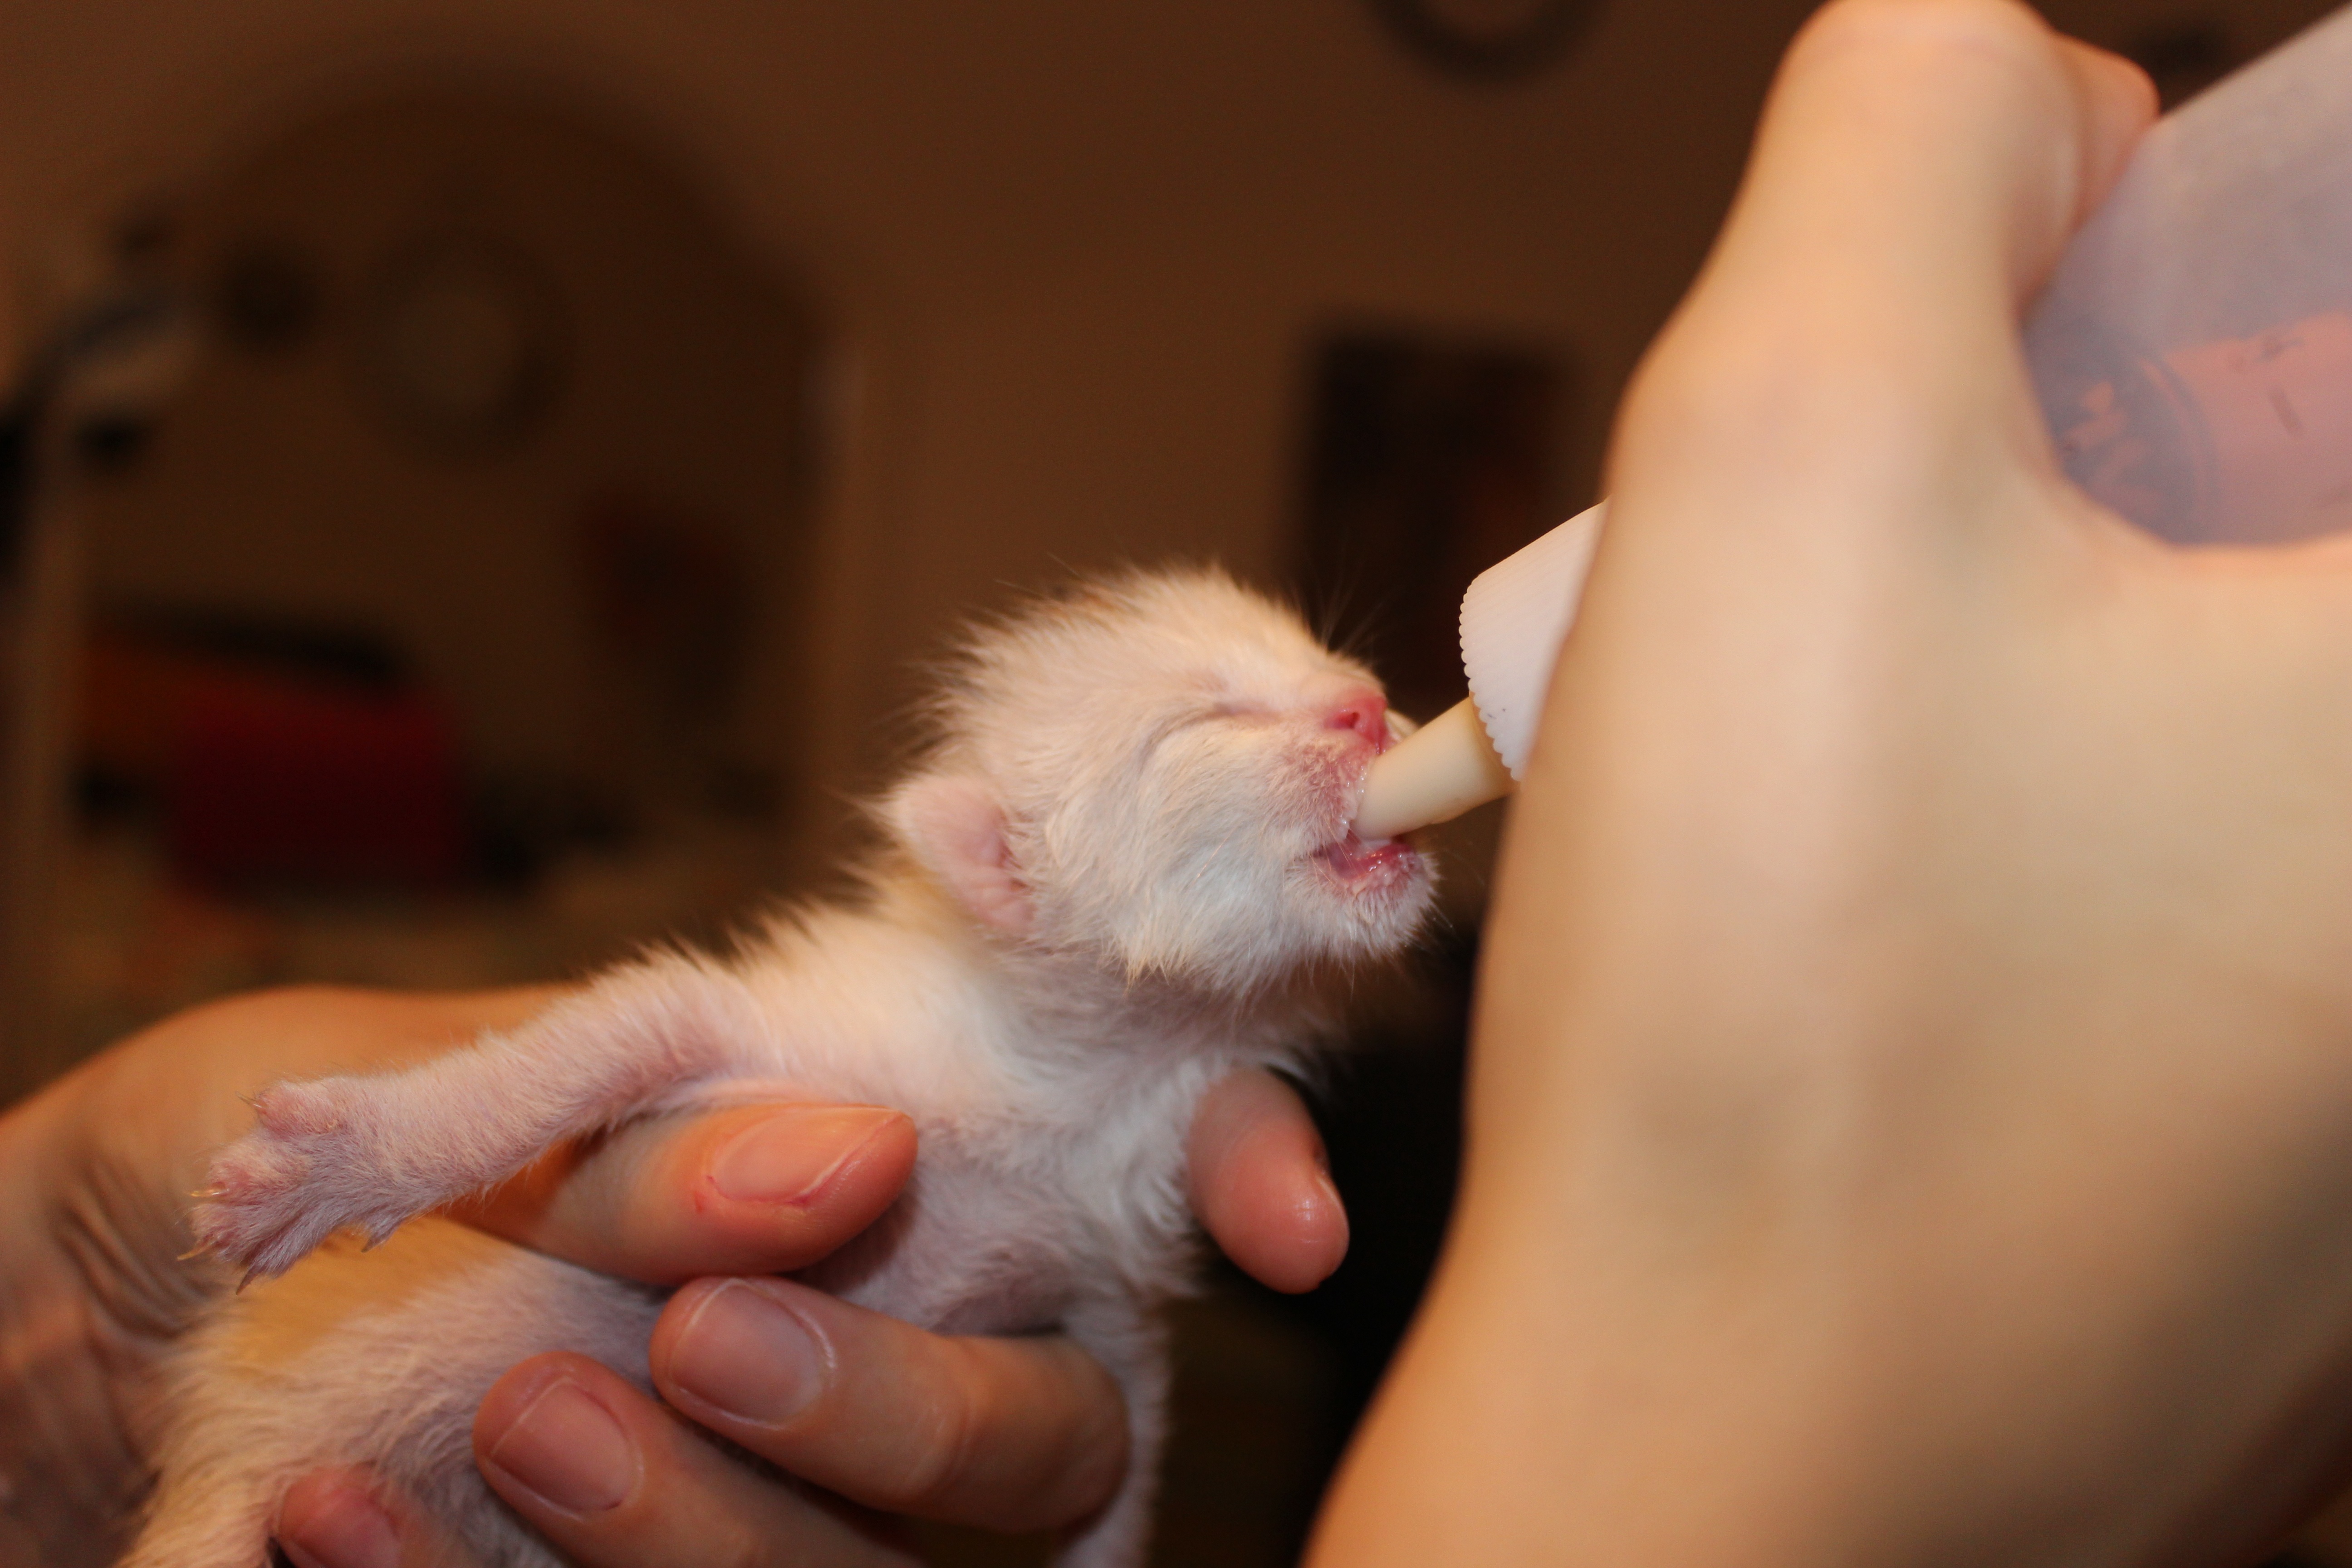
hand, puppy, kitten, cat, mammal, milk, nose, whiskers, skin, mercy, malai, lactation, small to medium sized cats, cat like mammal, baby bottles